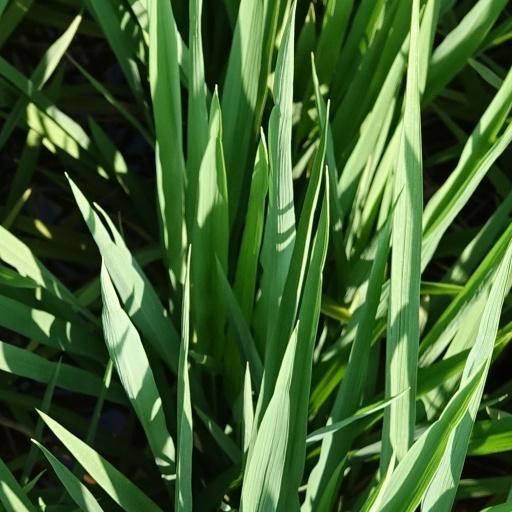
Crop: rice